Daniel Berger (physician)

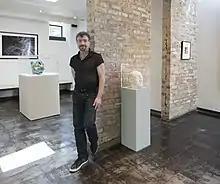
Dr. Daniel Berger at Iceberg Projects, Chicago.

In 2021, Berger was recipient of the Visual AIDS Vanguard Award for his "exceptional work as an HIV specialist who has made essential contributions to HIV and AIDS medical treatments, as well as his passion for art and the legacy of art AIDS activism as a collector, curator, archivist, and philanthropist."